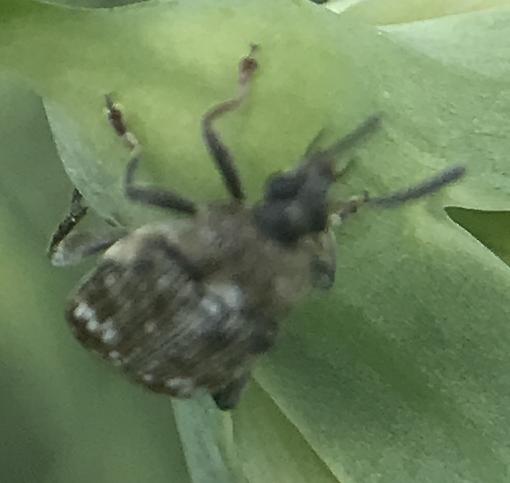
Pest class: pea_weevil